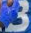
Number: 3